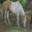
Label: horse